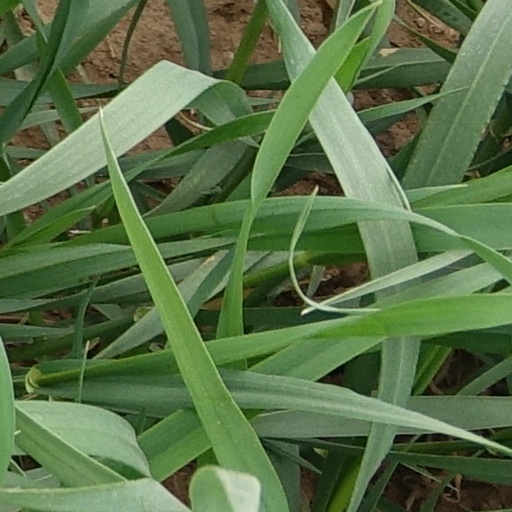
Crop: wheat